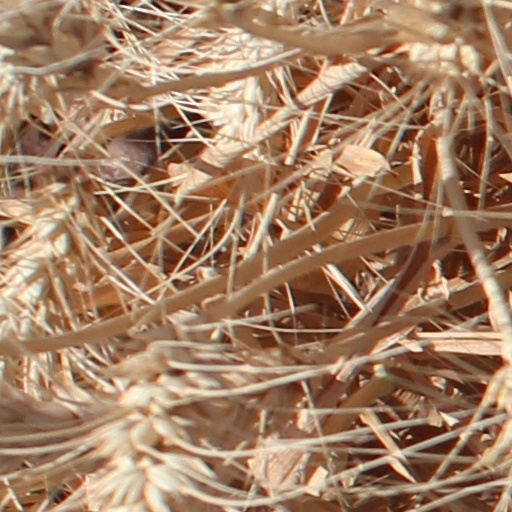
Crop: wheat